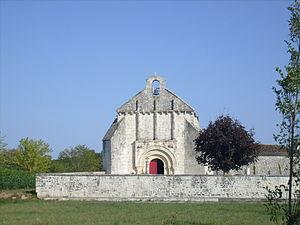
Entrée du village de La Clisse
La Clisse est une commune du Sud-Ouest de la France, située dans le département de la Charente-Maritime.